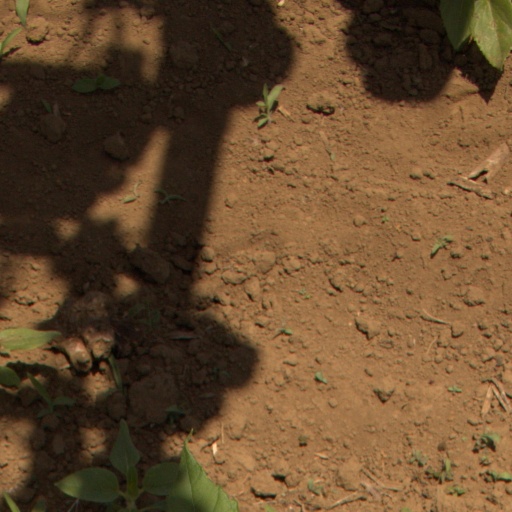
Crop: Jerusalem artichoke